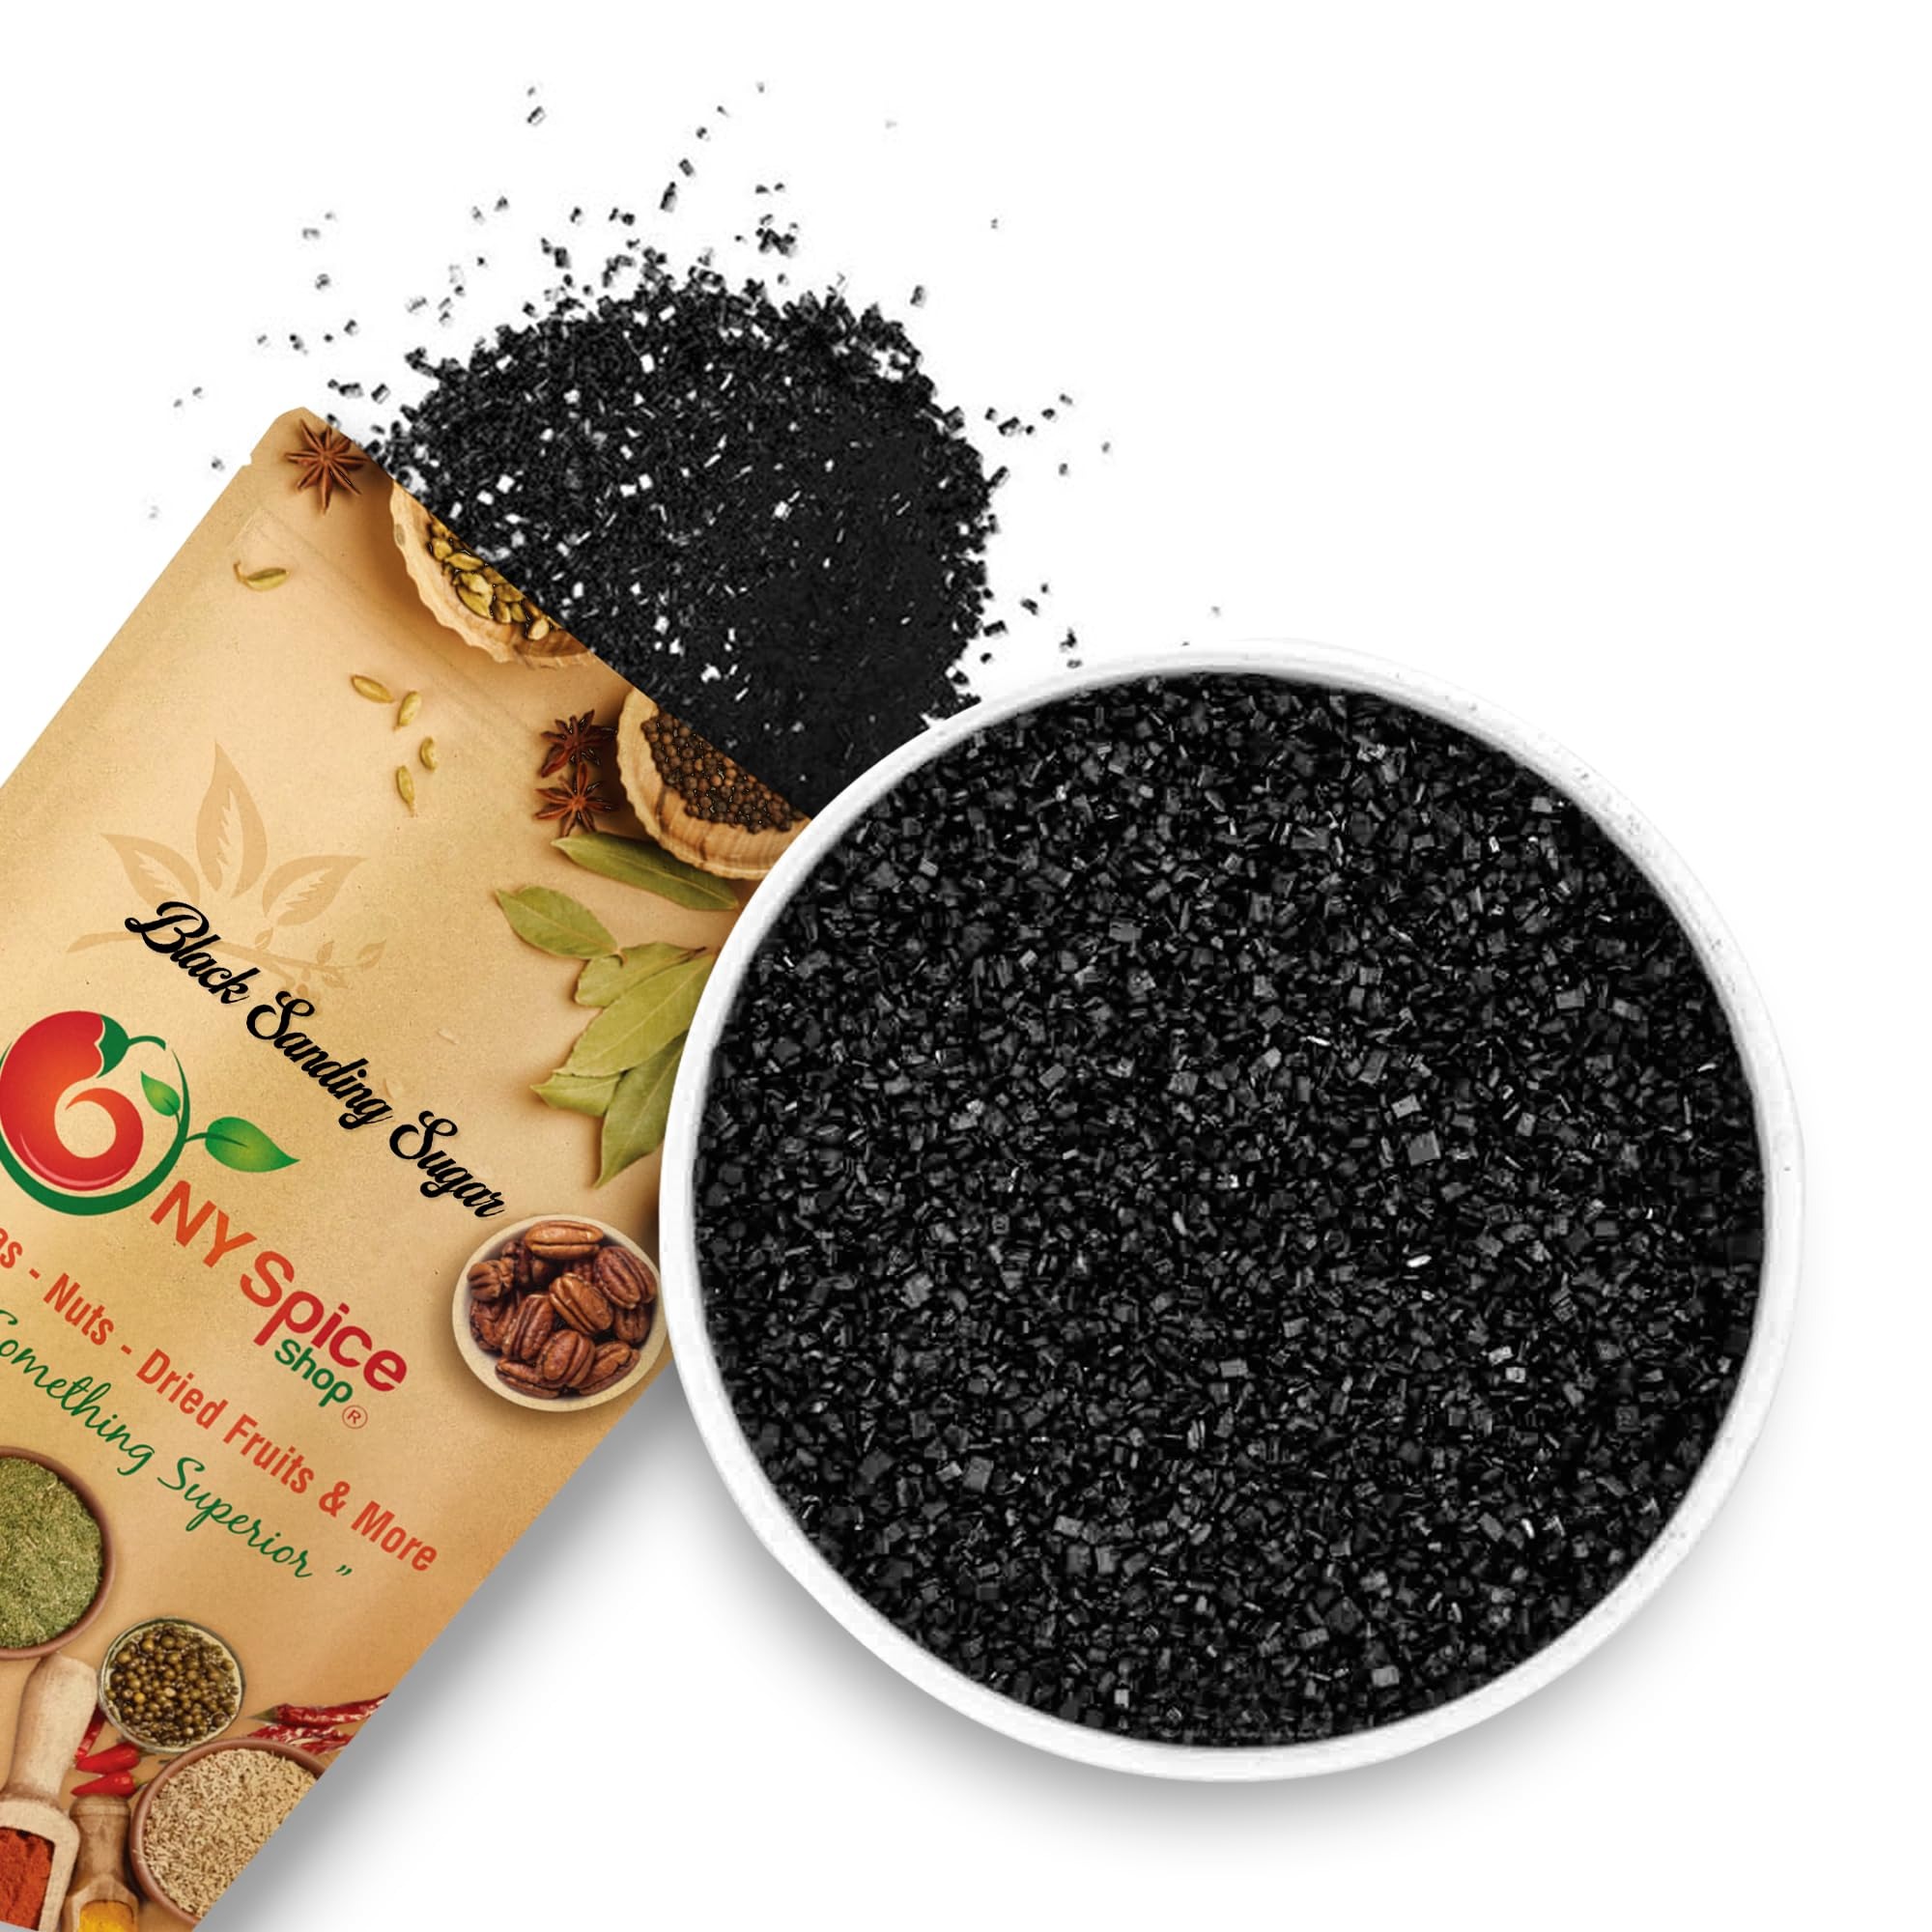
Item Name: NY Spice Shop Black Sanding Sugar for Easter - 3 Pound Sweet Colorful Edible Sprinkles For Candy Dish - Chocolate Sprinkles For Cake Decorating Easter Basket & Dishes
Bullet Point 1: NOTE - Please note that the shade of sanding sugar in the listing image may vary slightly in actual product, appearing either darker or lighter.
Bullet Point 2: EASTER MAGIC IN EVERY SPRINKLE! – Elevate your Easter décor with NY Spice Shop's dazzling Easter sprinkles! Perfect for decorating Easter eggs, cakes, and cookies, these vibrant sugar pearls and crystals add a festive sparkle to your treats. Whether you're filling an Easter basket or enhancing your Easter decorations, our sprinkles bring joy to every celebration!
Bullet Point 3: EASTER BAKING MADE MAGICAL! – Transform your sweet treats with our dazzling Easter decorations for home! Perfect for Easter egg fillers, Easter baskets, and festive desserts, these colorful sugar sprinkles add the perfect sparkle. Whether you're decorating cookies or filling Easter basket stuffers, our Easter candy sprinkles bring joy and charm to every bite!
Bullet Point 4: MAKE EASTER EXTRA SWEET & COLORFUL! – Add a festive touch to your Easter eggs filled and Easter gifts with our vibrant sprinkles! Perfect for Easter table decorations and Easter party decorations, these sparkling sugar crystals bring charm to every treat. Whether you're baking with Easter candy bulk, decorating mini Easter eggs, or sweetening desserts, our sprinkles make every celebration shine!
Bullet Point 5: BRIGHTEN YOUR EASTER TABLE WITH SWEET SPARKLE! – Elevate your Easter table décor with our vibrant sanding sugar! Whether you're filling an Easter candy dish, decorating Easter egg candy, or adding flair to bulk Easter candy, our colored sugar is perfect for every festive treat. Ideal for Easter party decorations and Easter decorations clearance, it’s the sweetest way to make your holiday shine!
Bullet Point 6: EASTER TREATS & DECOR, ADD A SPARKLING TOUCH! – Elevate your Easter eggs decoration and Easter gift bags with our vibrant sanding sugar! Whether filling an Easter candy dish, decorating desserts, or creating delightful Easter party favors, our colorful sugar adds the perfect festive flair. Pair it with Easter candy Twix for a sweet and dazzling celebration!
Product Description: NY Spice Shop Sanding Sugar Collection
Value: 48.0
Unit: Ounce

Price: 9.99